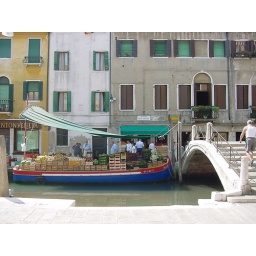
A market on a boat in Venice